Lantern

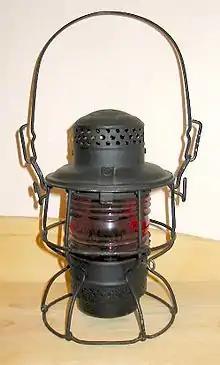
A railroad brakeman's signal lantern, fueled by kerosene.

A lantern is a source of lighting, often portable. It typically features a protective enclosure for the light sourcehistorically usually a candle, a wick in oil, or a thermoluminescent mesh, and often a battery-powered light in modern timesto make it easier to carry and hang up, and make it more reliable outdoors or in drafty interiors. Lanterns may also be used for signaling, as torches, or as general light-sources outdoors.